Plas Clough

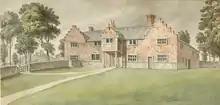
Plas Clough, watercolour by Moses Griffith about 1775

Plas Clough is a country house and Grade II* listed building at Denbigh, North Wales, built by Sir Richard Clough and begun about 1567.